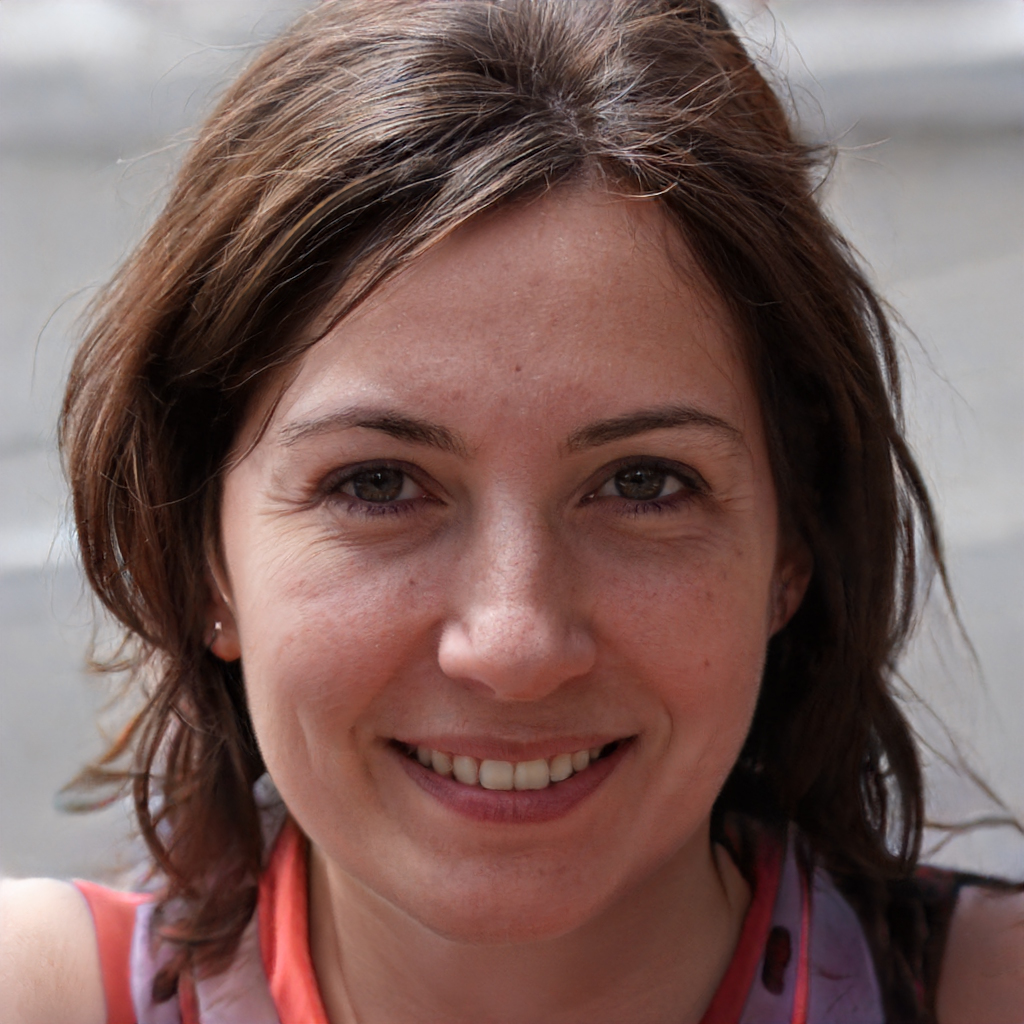
Portrait style: Real Portrait